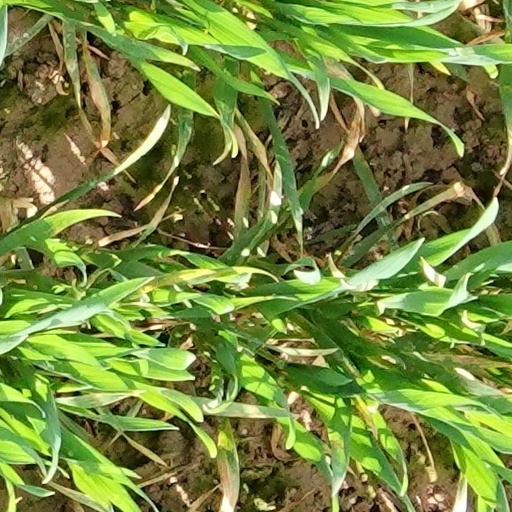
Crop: wheat